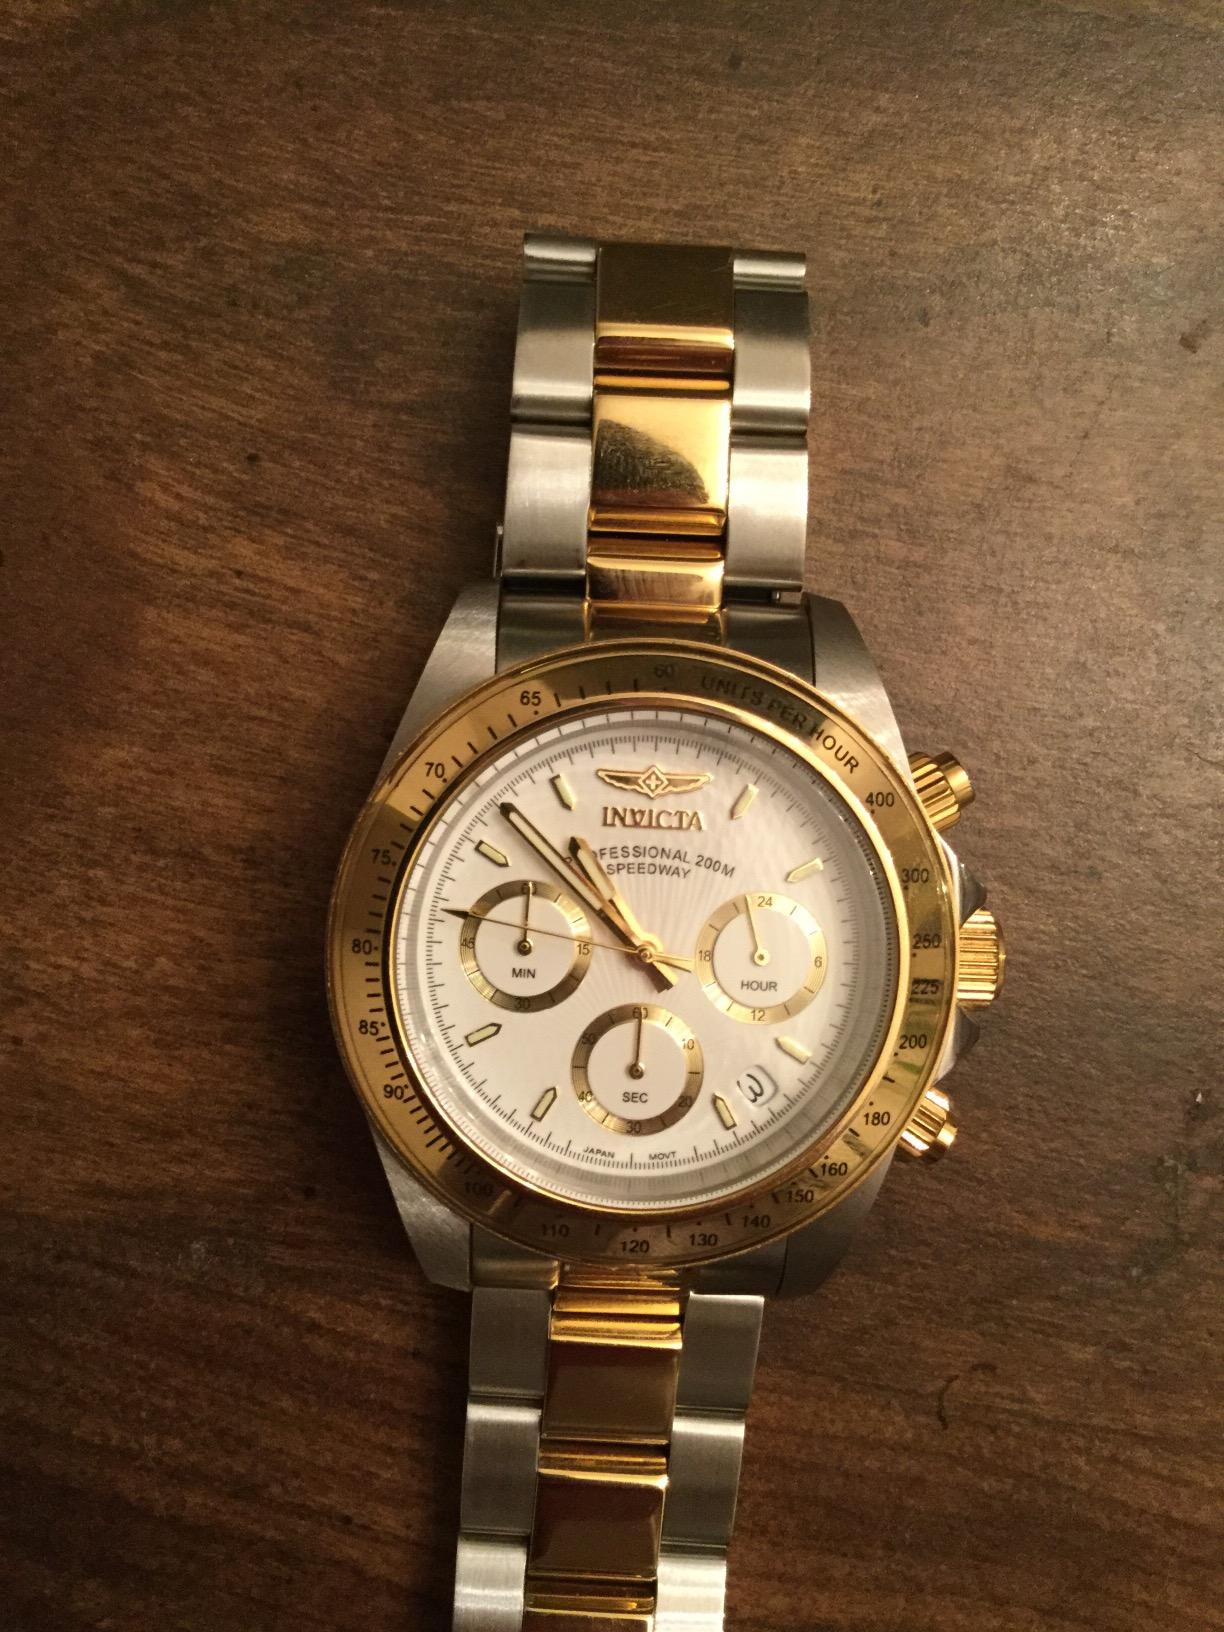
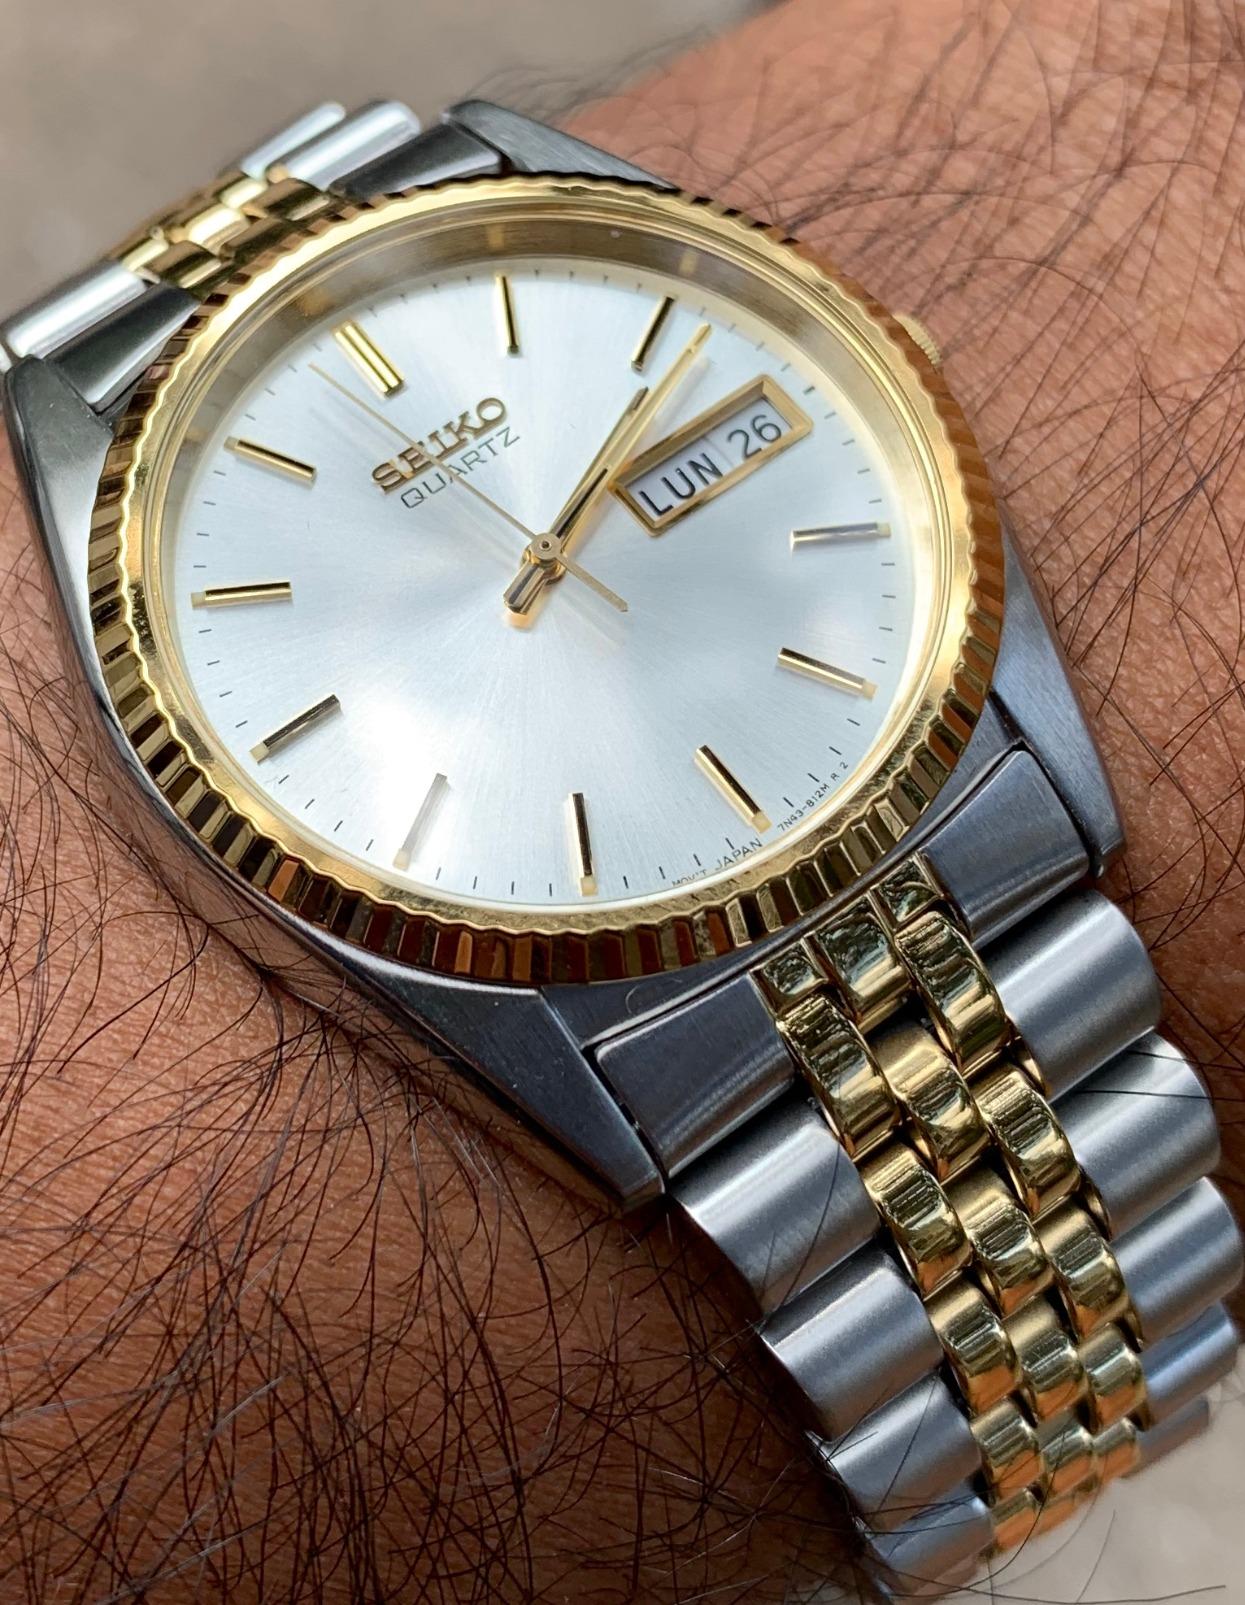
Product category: accessories_watch
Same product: no